75 Eurydike

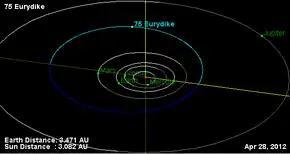
Orbital diagram

75 Eurydike is a large main-belt asteroid. It has an M-type spectrum and a relatively high albedo and may be rich in nickel-iron. Eurydike was discovered by German-American astronomer C. H. F. Peters on September 22, 1862. It was second of his numerous asteroid discoveries and is named after Eurydice, the wife of Orpheus. The asteroid is orbiting the Sun for a period of 4.37 years and completes a rotation about its axis every 5.4 hours.